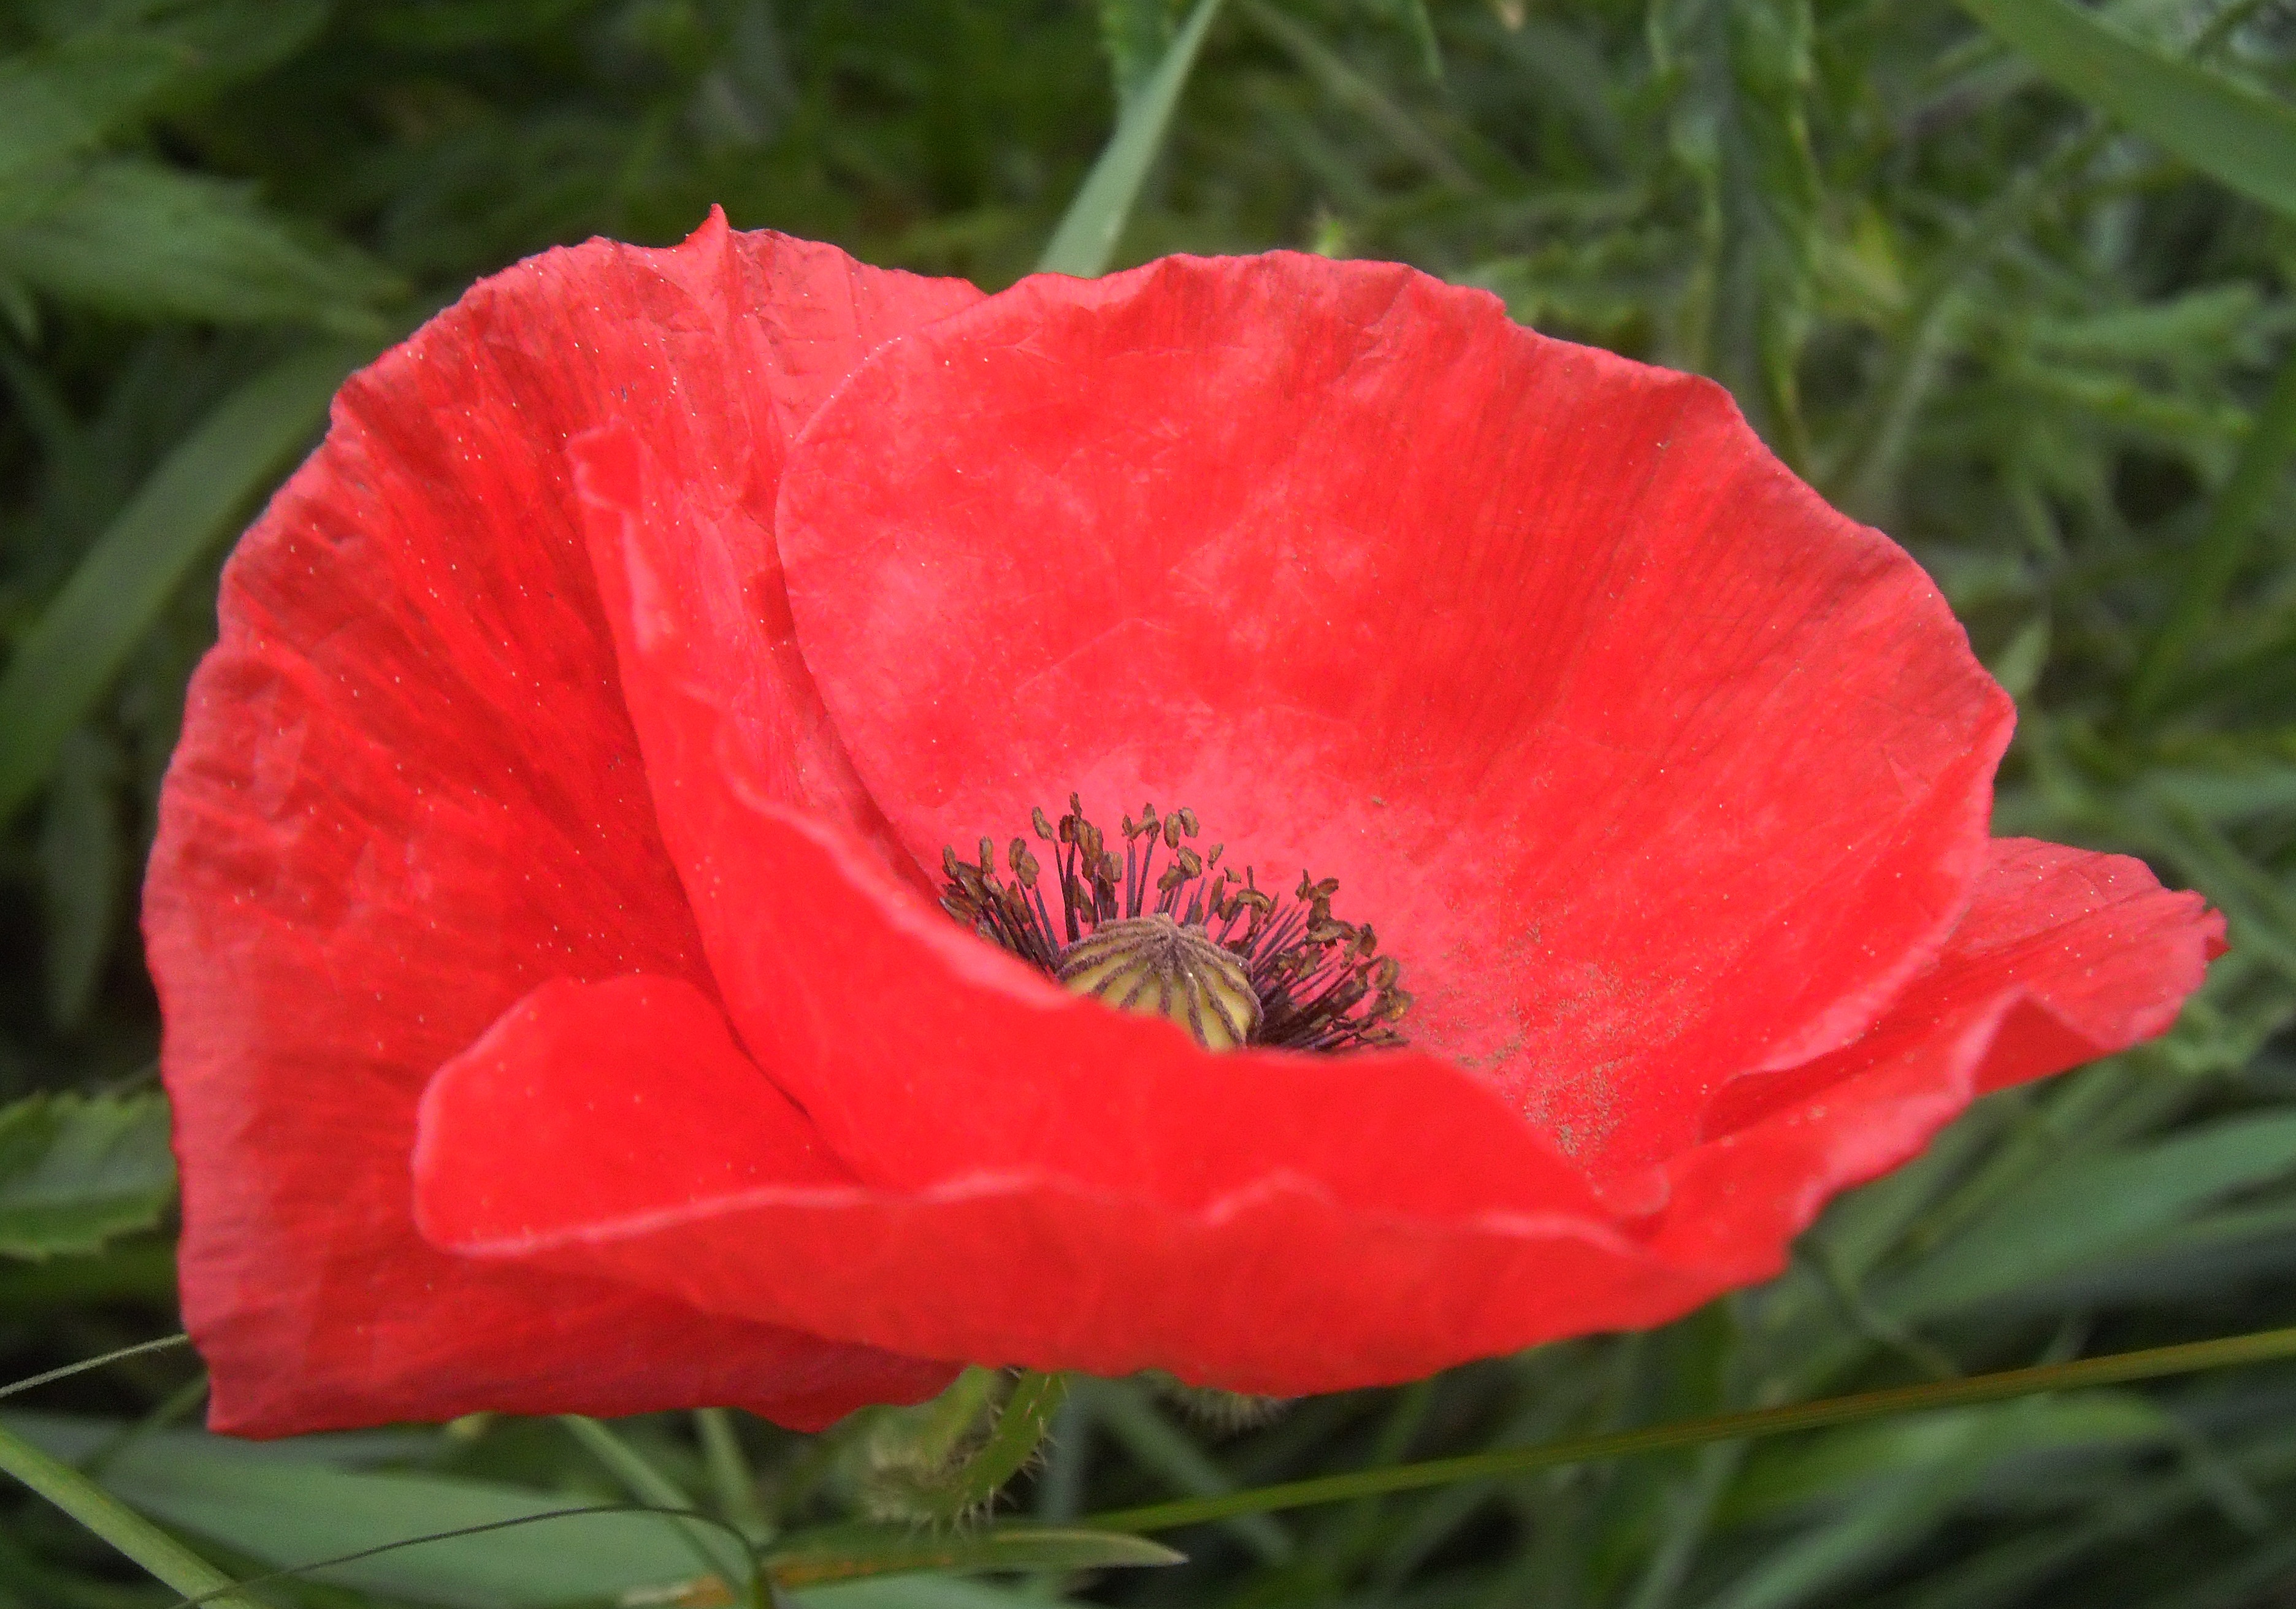
nature, plant, flower, petal, red, flora, fields, petals, poppy, coquelicot, flowering plant, annual plant, land plant, poppy family